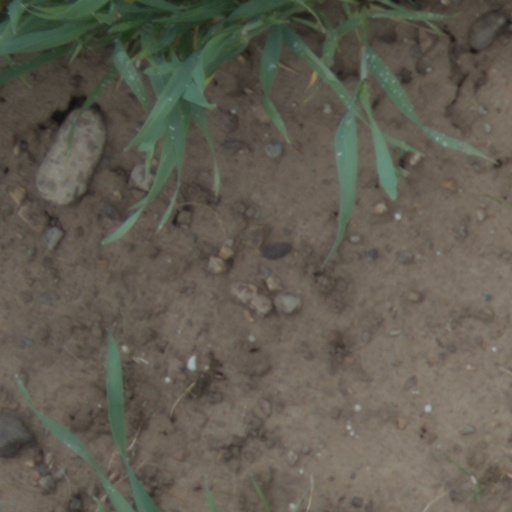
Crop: wheat